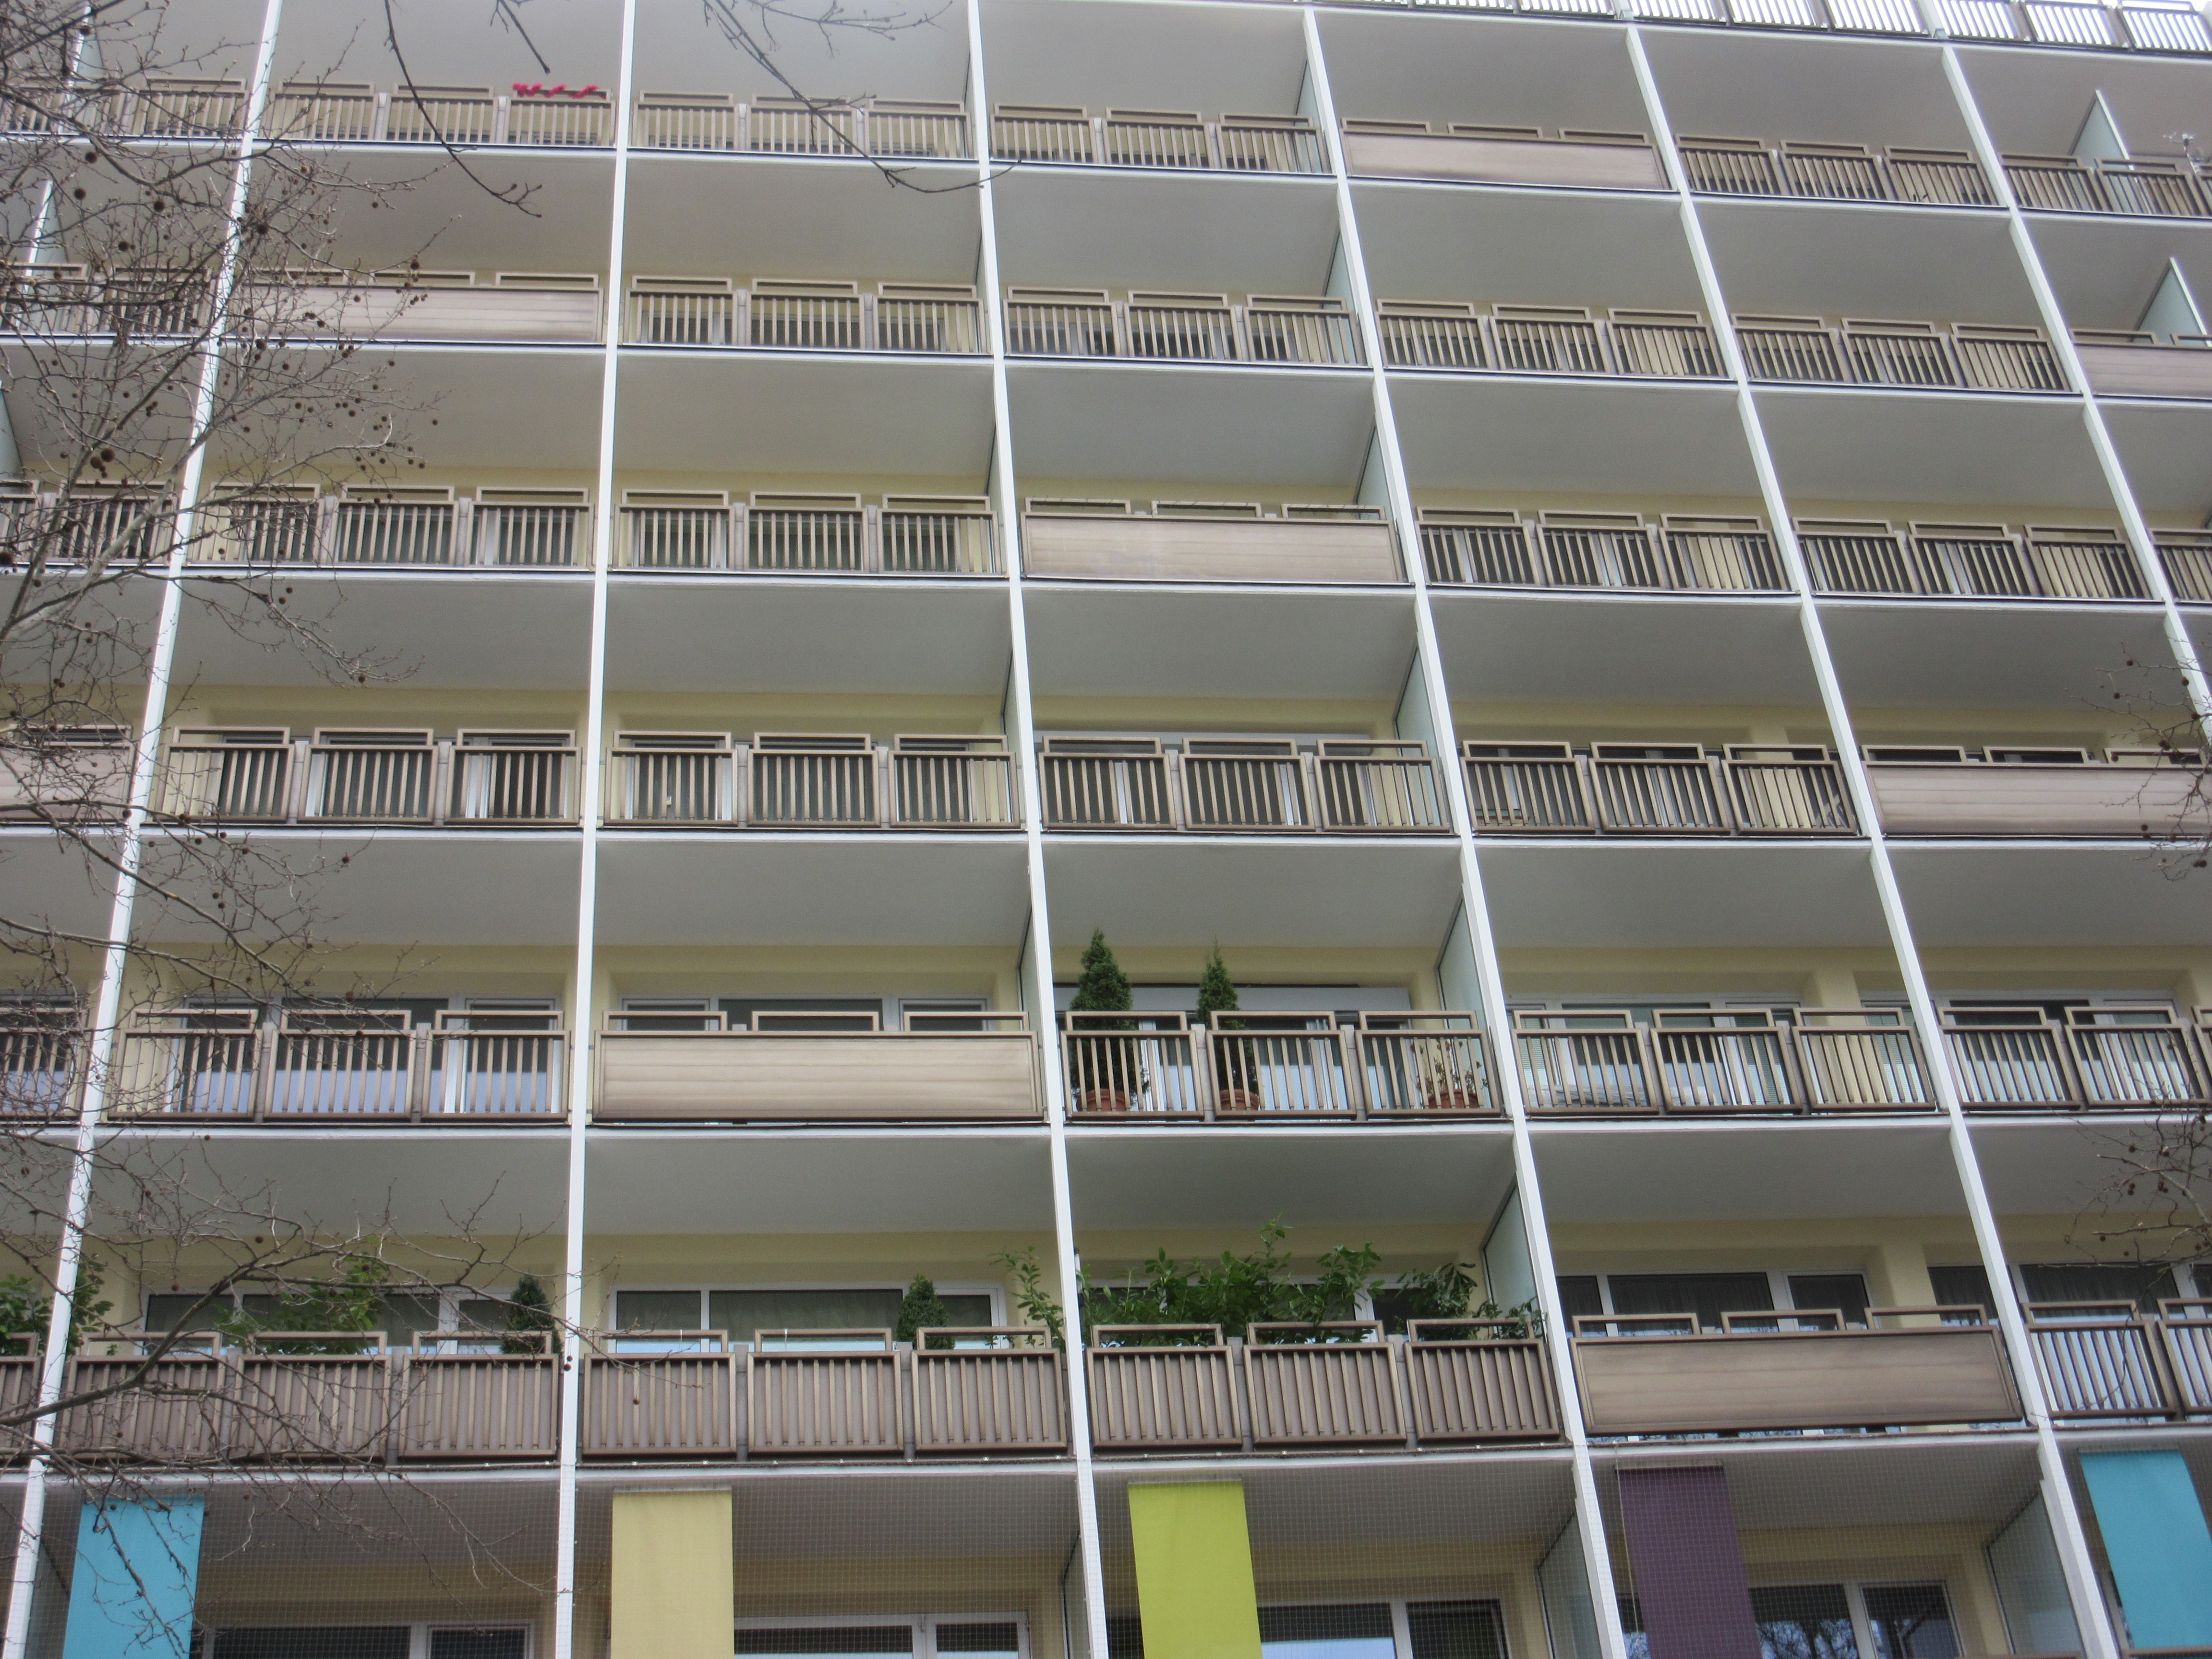
architecture, window, building, home, railing, pattern, color, facade, property, apartment, tower block, interior design, design, hotel, vienna, balconies, scaffolding, commercial building, condominium, real estate, regularly, daylighting, residential area, window covering